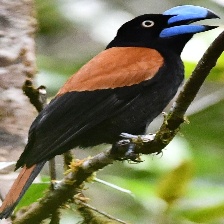
Species: HELMET VANGA
Scientific name: EURYCEROS PREVOSTII